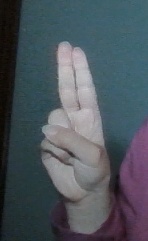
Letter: taa